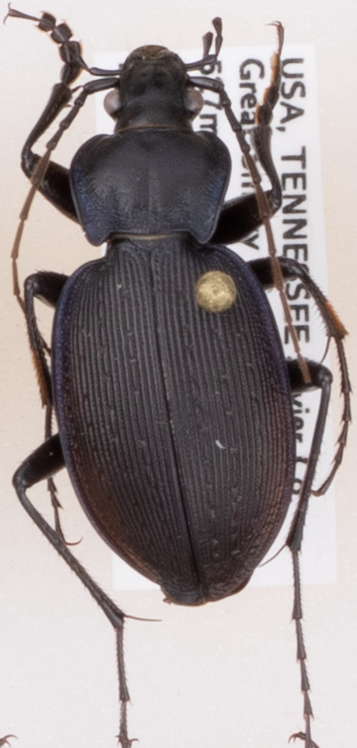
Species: Carabus goryi
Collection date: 2017-05-02
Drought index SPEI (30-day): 0.8
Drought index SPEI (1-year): -1.258
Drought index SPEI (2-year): -0.966